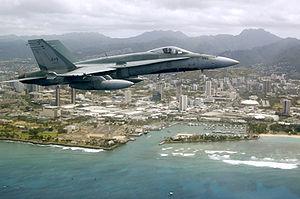
Le 409ᵉ Escadron tactique de chasse canadien de la Force aérienne du Canada, surnommé Nighthawks, fut formé le 17 juin 1941 à Digby, Angleterre. Le 24 août 1944, il quitte l'Angleterre et s'installe en France. Constituant alors un escadron nocturne, il remporte 61½ victoires durant la Seconde Guerre mondiale. Basé aux Pays-Bas à la fin du conflit en Europe, il est dissous en juillet 1945.
Les Forces armées canadiennes de Sa Majesté sont l'organisation militaire responsable de la défense du Canada et de ses intérêts. Elles étaient auparavant connues sous le nom de Forces canadiennes ou FC. Les FAC composent la majeure partie du ministère de la Défense nationale dont le quartier général est situé à Ottawa en Ontario. Le principal mandat des FAC est la protection du Canada et la défense de sa souveraineté. Elles ont aussi pour rôle de défendre l'Amérique du Nord avec leur principal allié, les États-Unis, ainsi qu'à contribuer à la paix mondiale en effectuant des missions à l'étranger. Avec 88 000 membres actifs, civils et militaires, l’organisation est le plus important employeur public au Canada.
Le McDonnell Douglas CF-18 Hornet, officiellement appelé CF-188, est un avion de combat multirôle dérivé du McDonnell Douglas F/A-18 Hornet et utilisé par l'Aviation royale canadienne.
L'Aviation royale canadienne ou ARC, anciennement connue sous le nom de Commandement aérien des Forces canadiennes, est la branche aérienne des Forces armées canadiennes. Elle est responsable des opérations aériennes qui se déroulent au Canada et à l'étranger. Les unités opérationnelles de l'ARC font partie de la 1ʳᵉ Division aérienne du Canada qui se divise en treize escadres réparties sur l'ensemble du territoire canadien. L'ARC est responsable de la région canadienne du Commandement de la défense aérospatiale de l'Amérique du Nord.